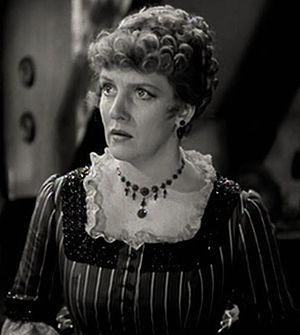
Le Petit Lord Fauntleroy est un film américain réalisé par John Cromwell, sorti en 1936.
Helen Flint est une actrice américaine, née le 14 janvier 1898 à Chicago, morte le 9 septembre 1967 à Washington.